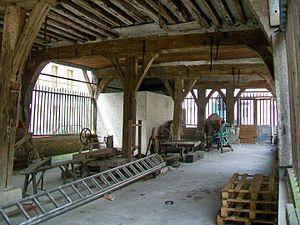
L'intérieur de la vieille halle, où quelques outils agricoles historiques ont été remisés.